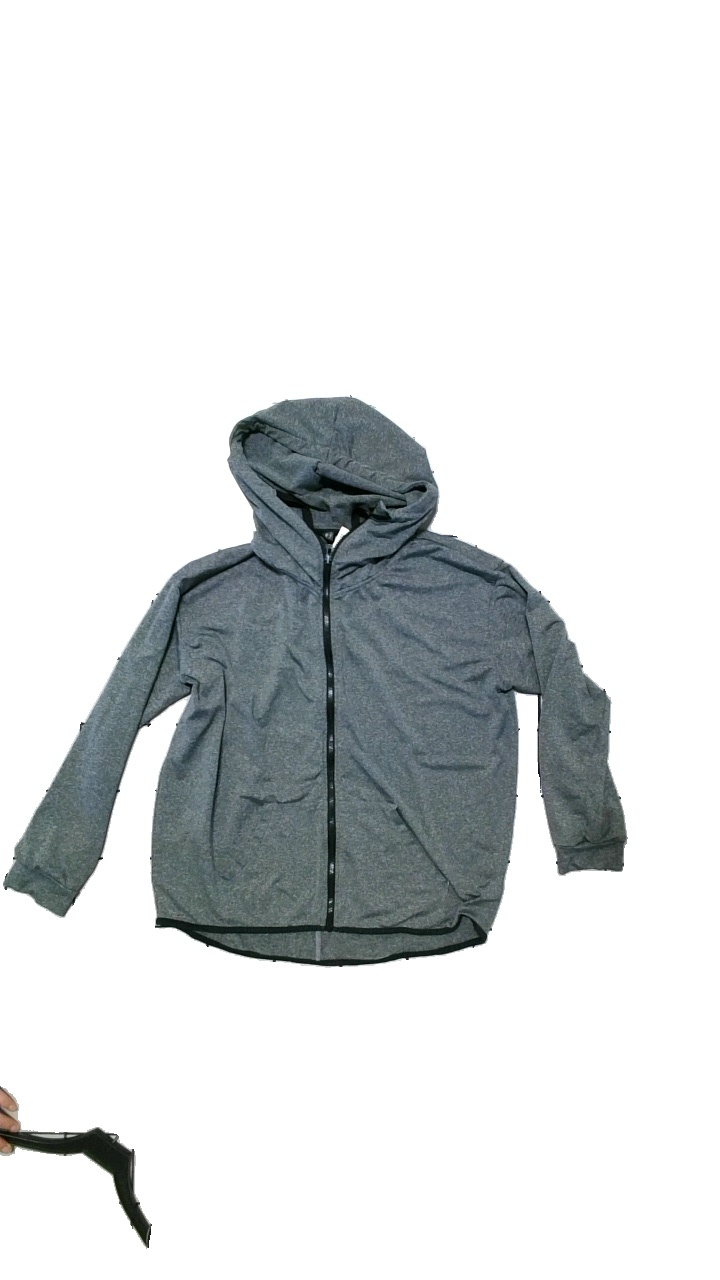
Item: Hoodie (Men)
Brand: Mywear (ica)
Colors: Grey
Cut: Regular
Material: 92%Polyester,8%Elastan
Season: All
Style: Sports
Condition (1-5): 2
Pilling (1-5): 1
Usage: Reuse
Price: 50-100